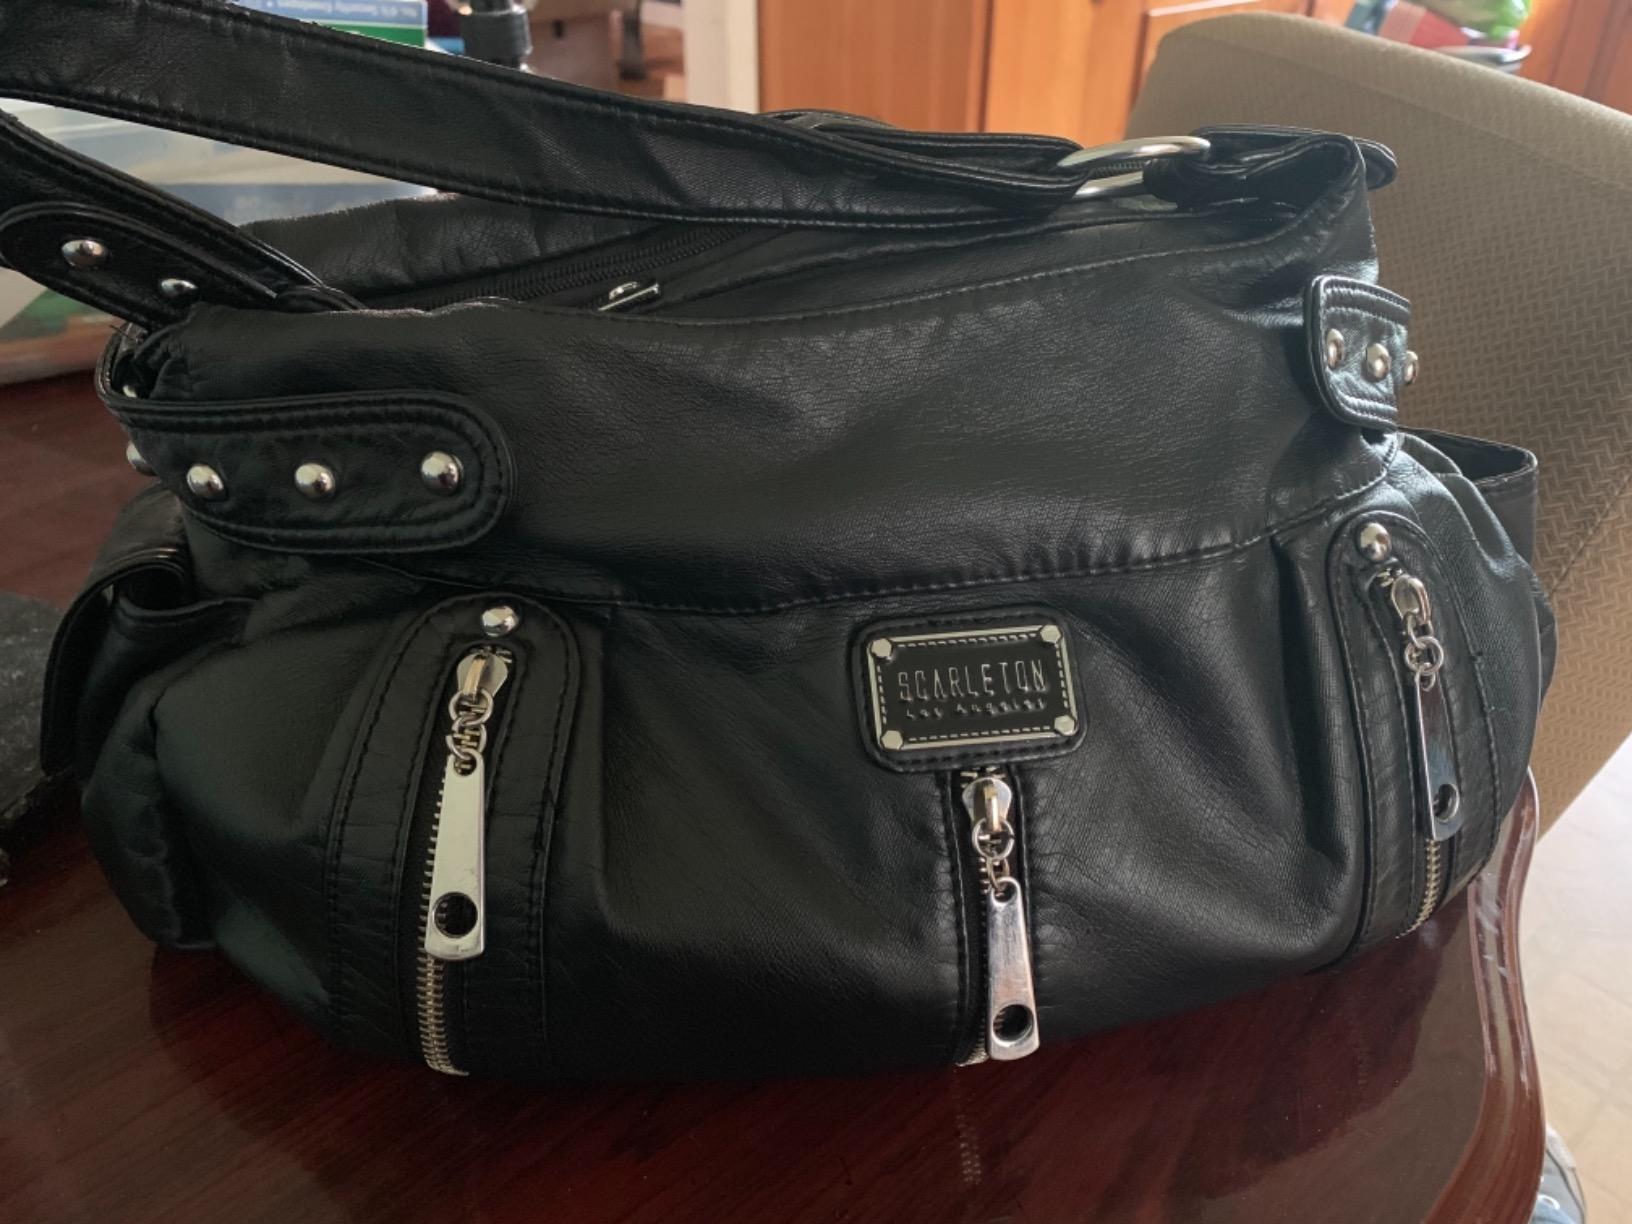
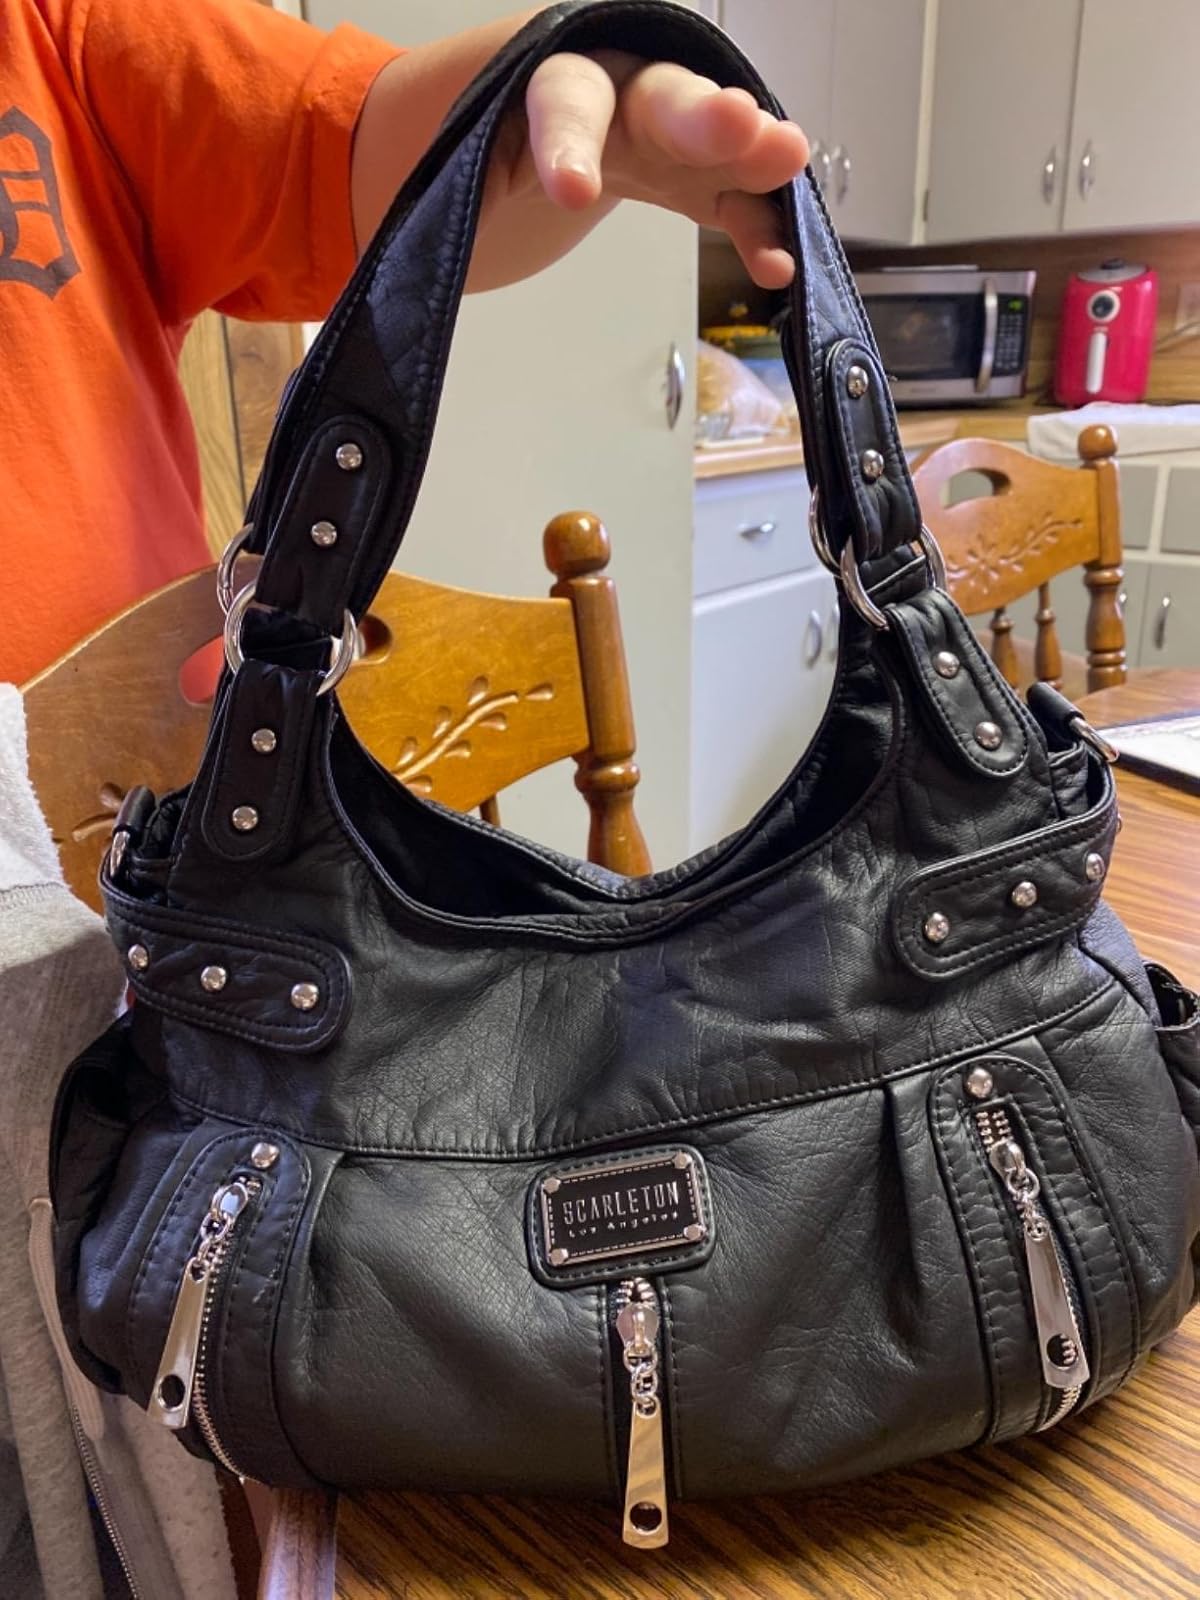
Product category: accessories_handbag
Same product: yes